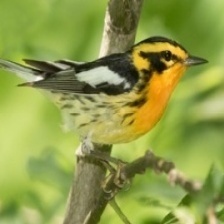
Species: BLACKBURNIAM WARBLER
Scientific name: SETOPHAGA FUSCA